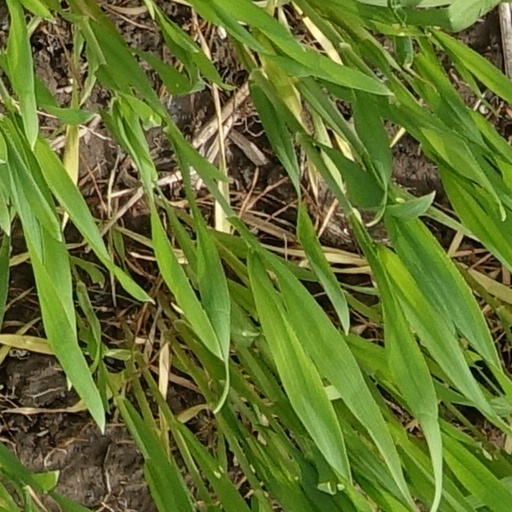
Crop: wheat